Hello! Lady Lynn

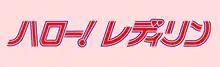

is the second season of the anime series, "Lady Lady!!", produced by Toei Animation Co., Ltd. It consists of a total of 36 episodes and was aired on Thursdays from May 12, 1988 to January 26, 1989 on TV Tokyo. Based on the Japanese shōjo manga "Lady!!", by Youko Hanabusa.